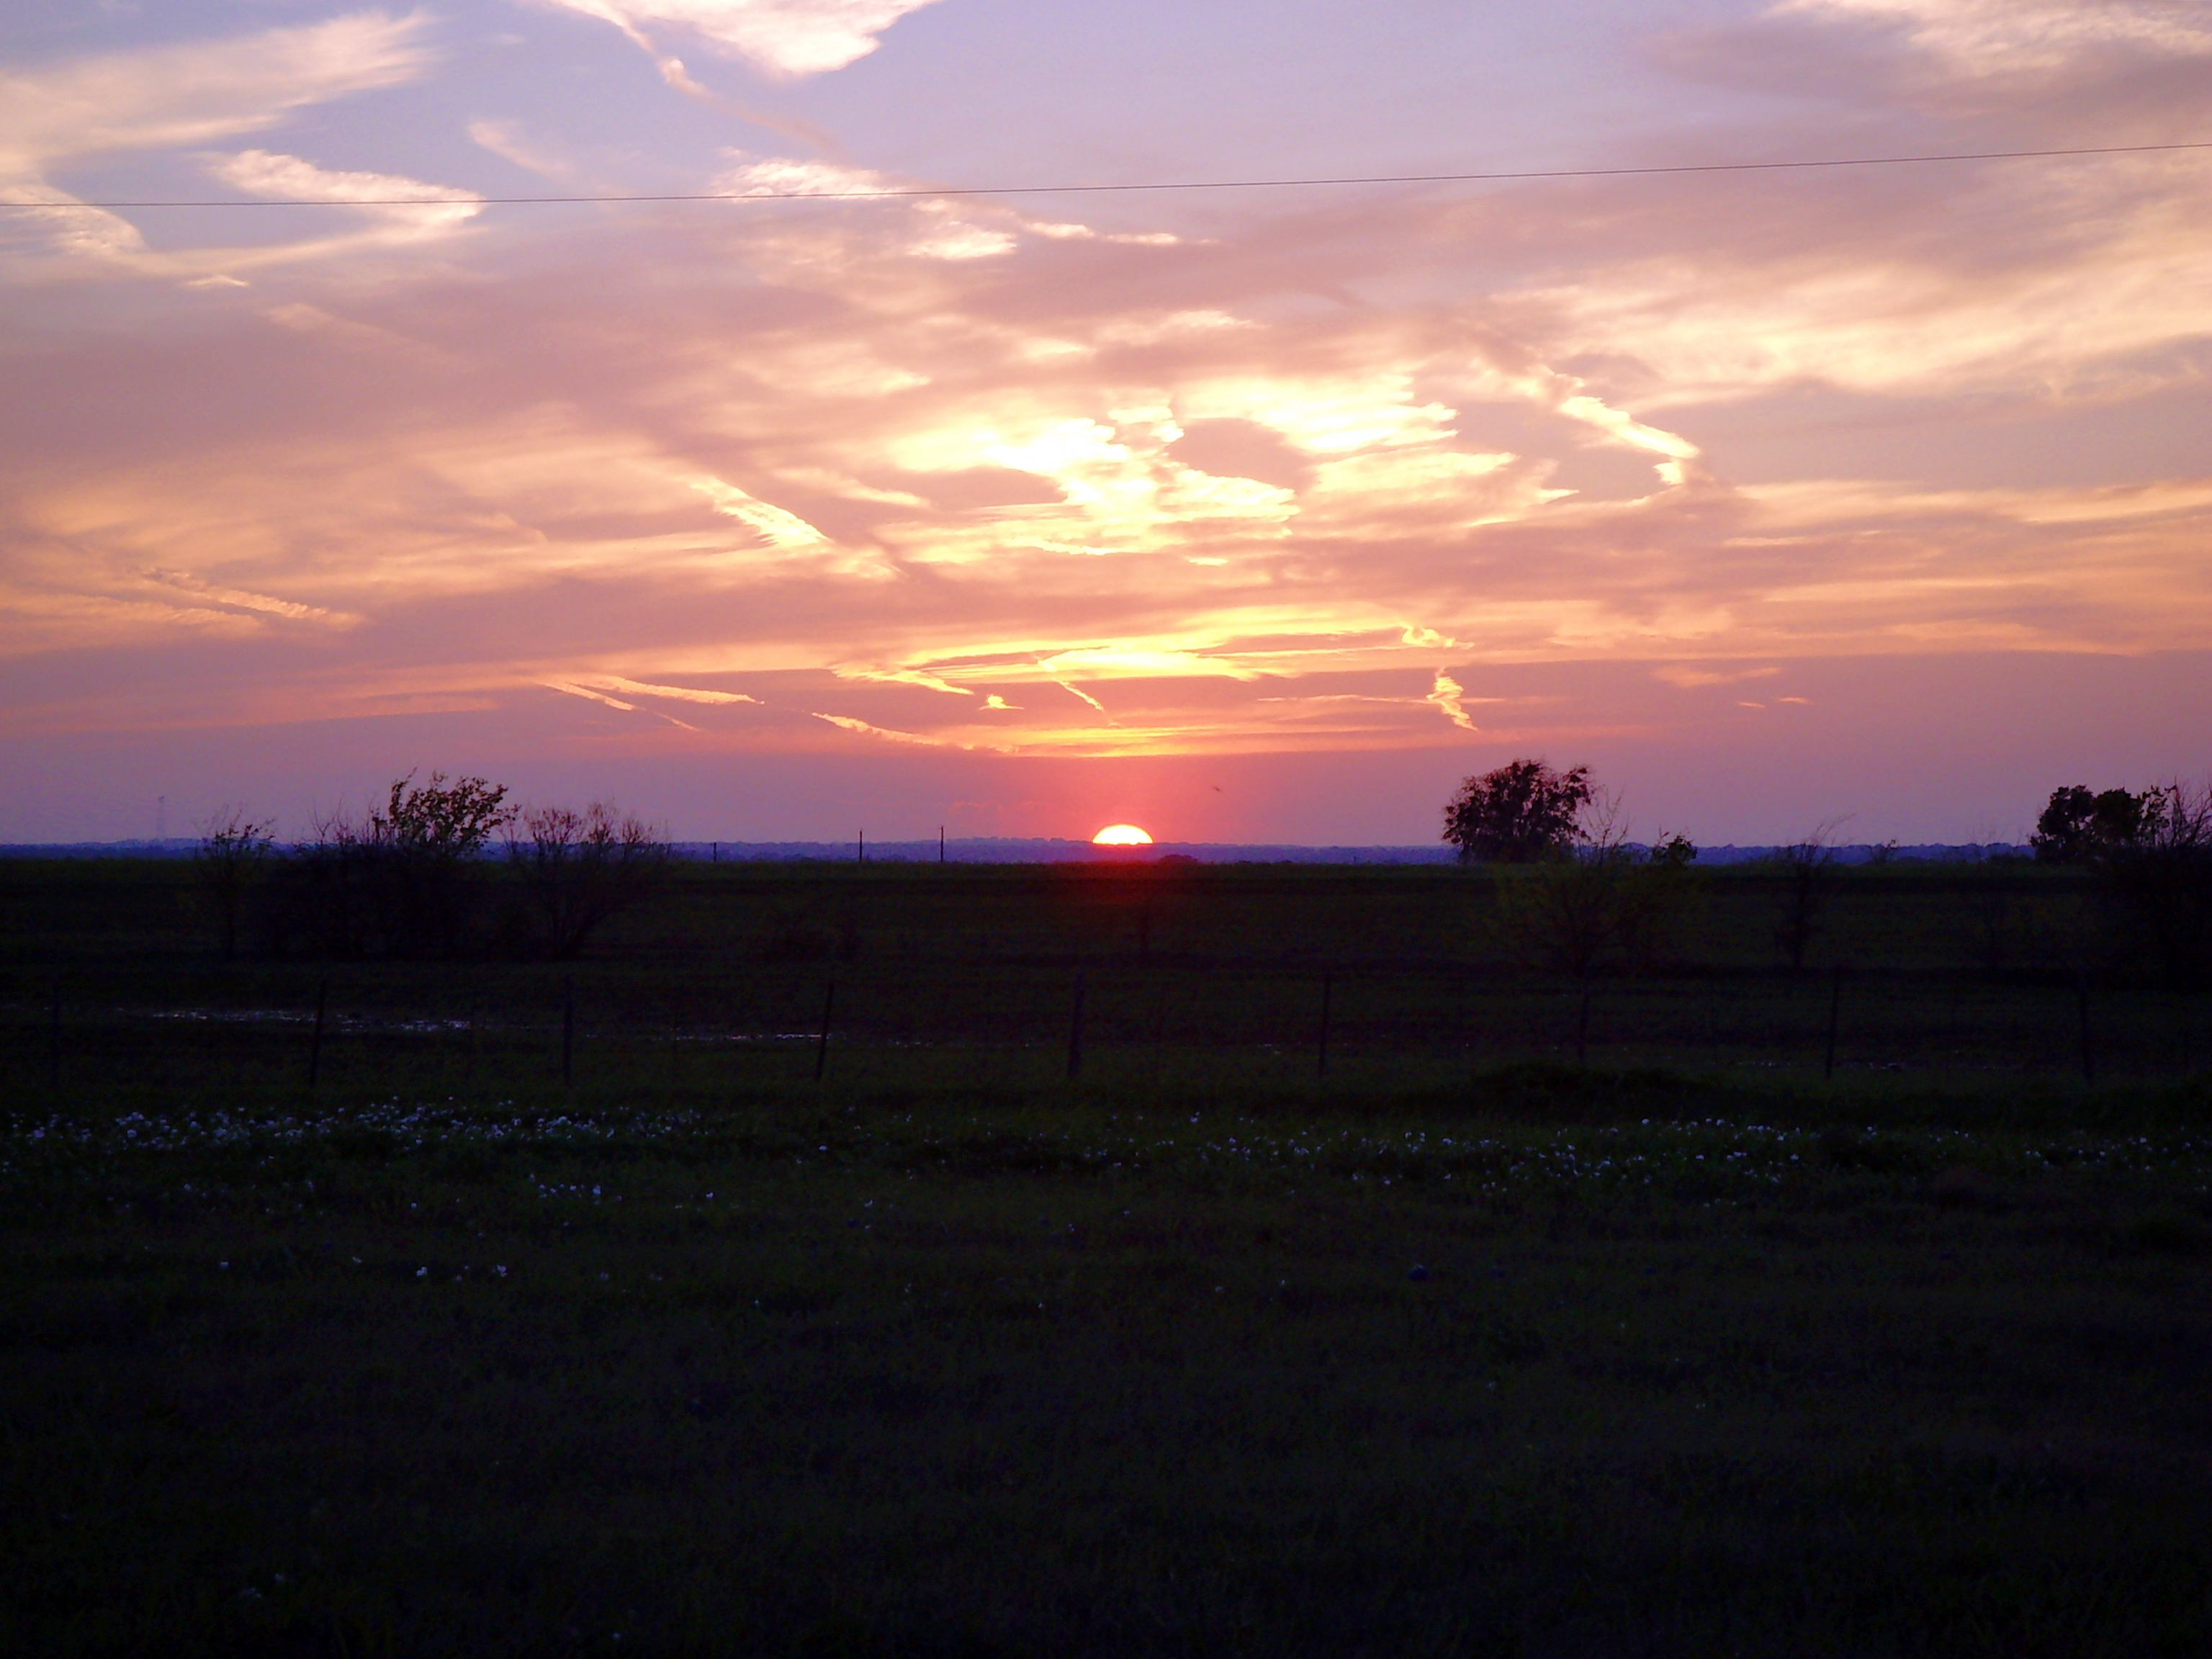
sunset, Desert Sunset, sky, horizon, cloud, sunrise, dusk, evening, morning, natural landscape, afterglow, natural environment, tree, red sky at morning, sun, ecoregion, plain, dawn, atmosphere, sunlight, rural area, landscape, field, cumulus, plant, meteorological phenomenon, grassland, prairie, vacation, night, road, astronomical object, farm